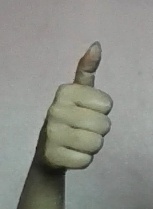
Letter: aleff